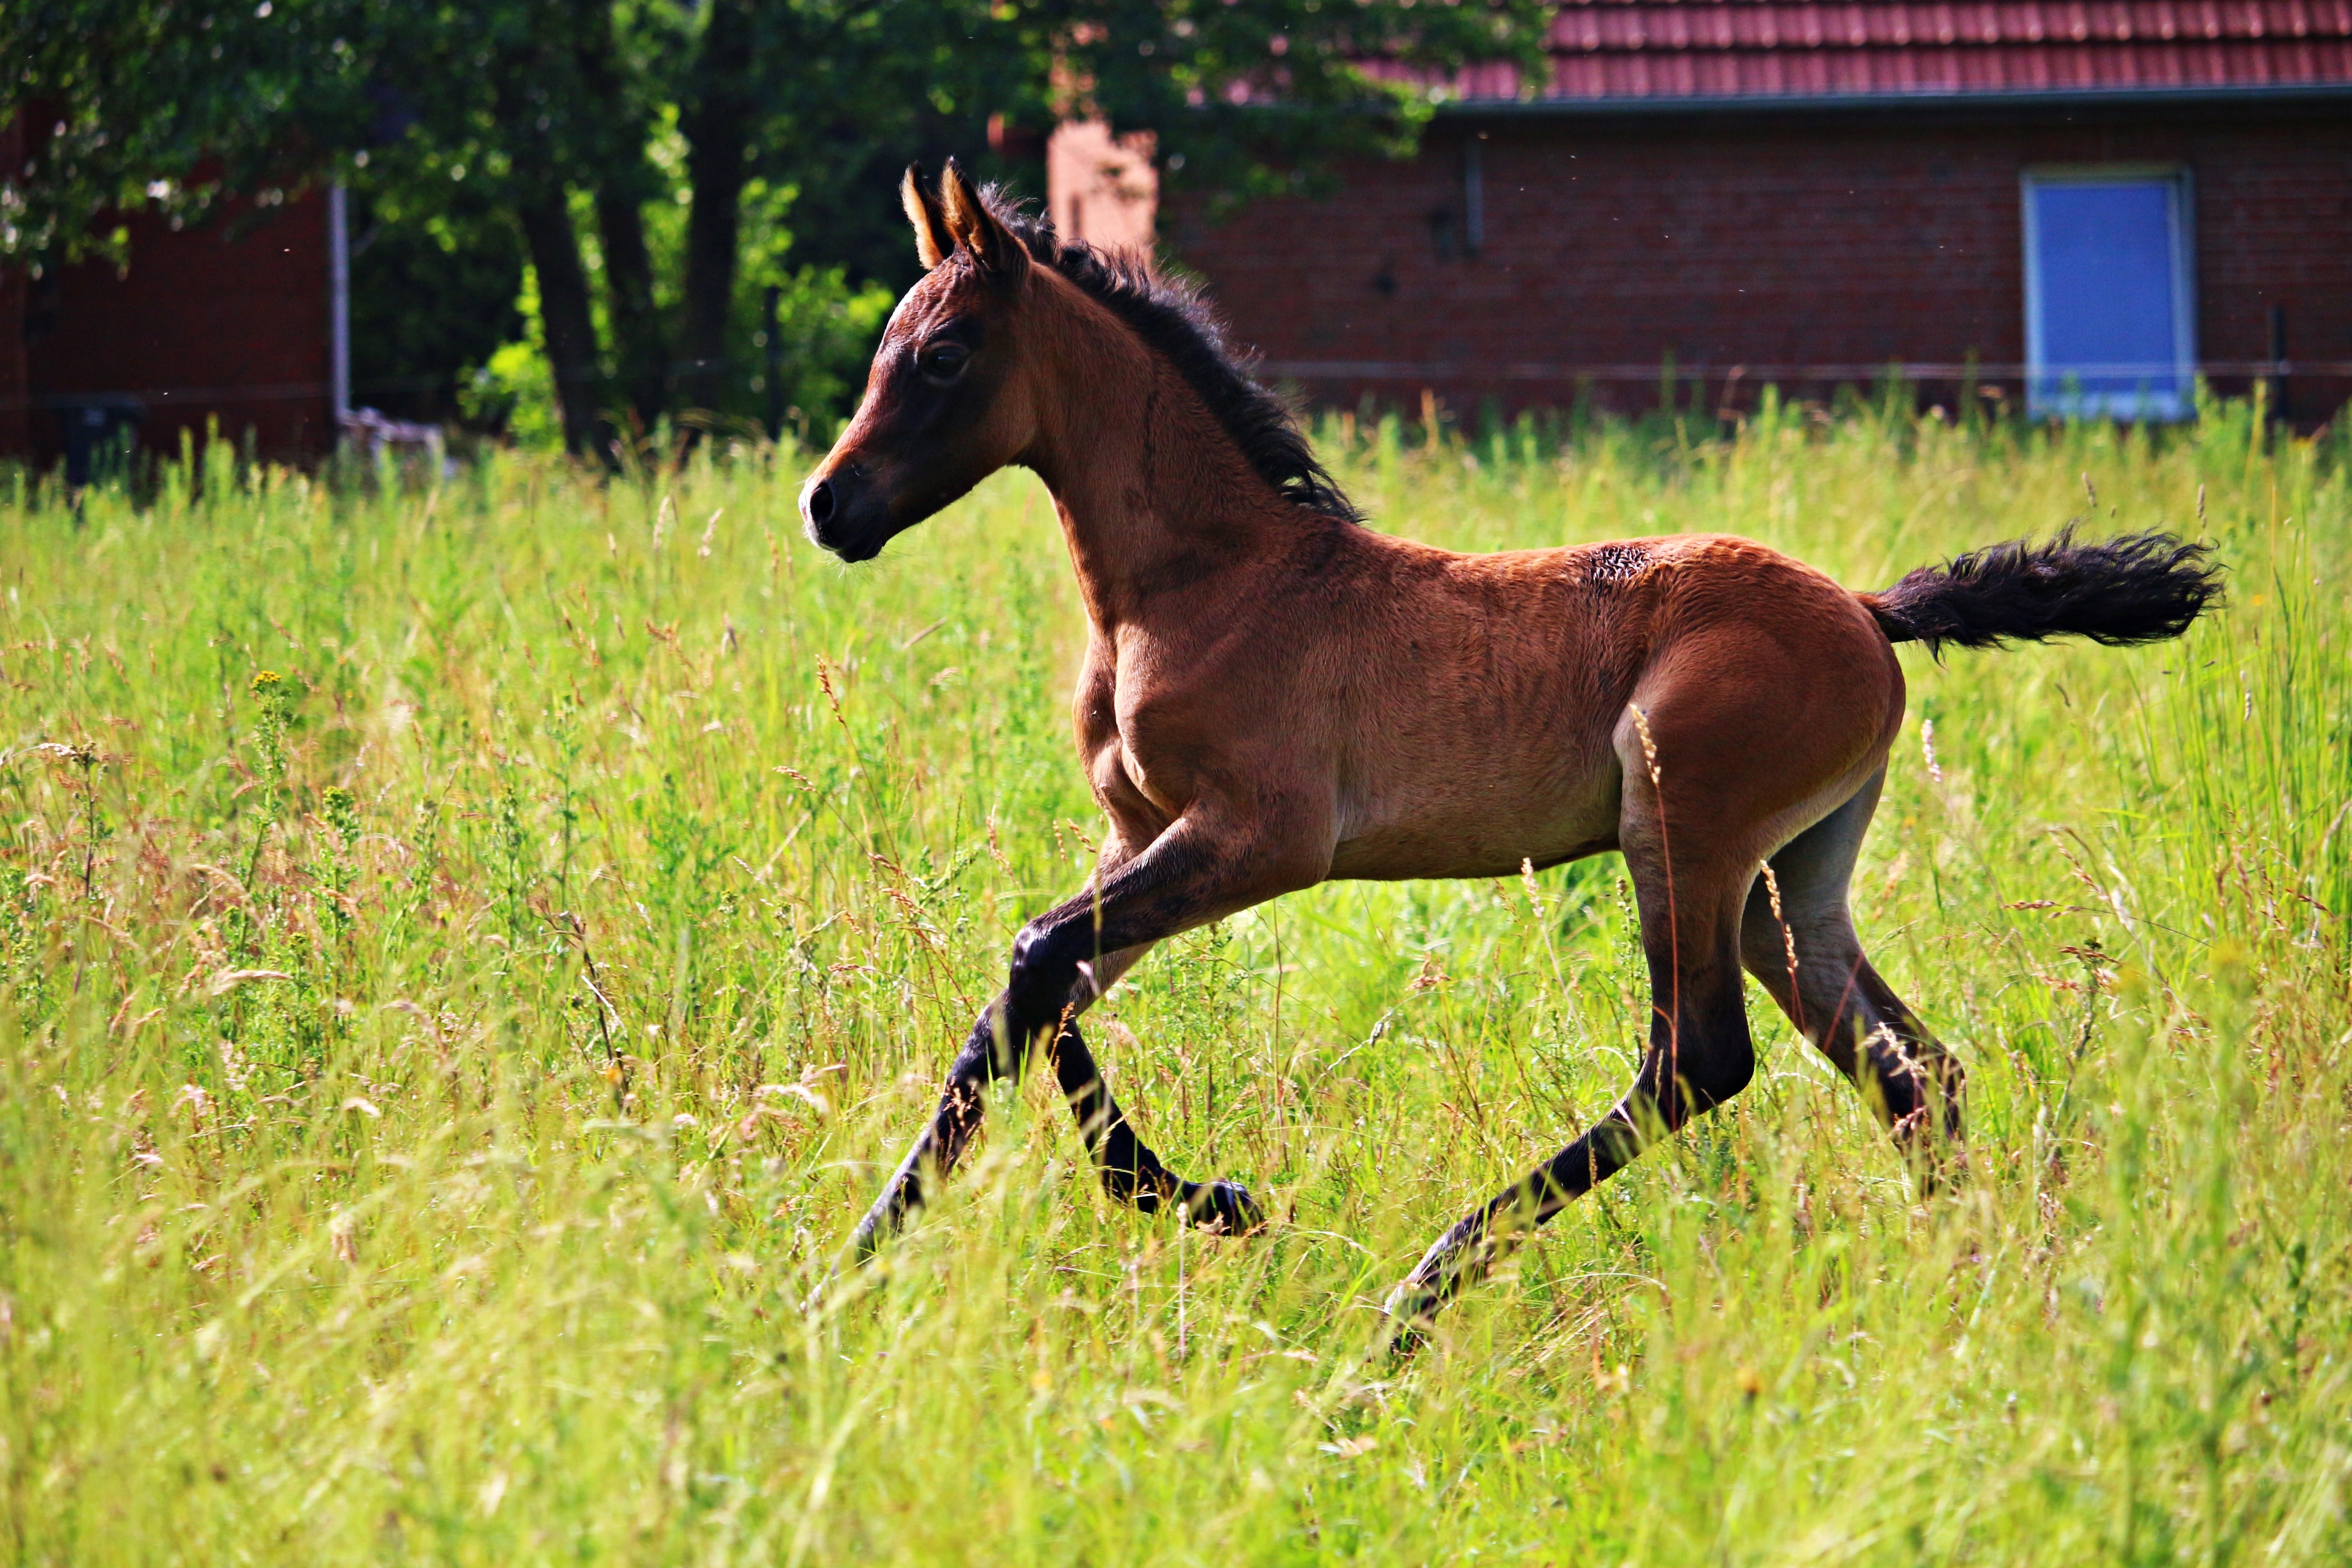
grass, meadow, prairie, pasture, grazing, horse, mammal, stallion, mane, fauna, grassland, vertebrate, mare, foal, colt, thoroughbred arabian, brown mold, gallop, pack animal, horse like mammal, mustang horse